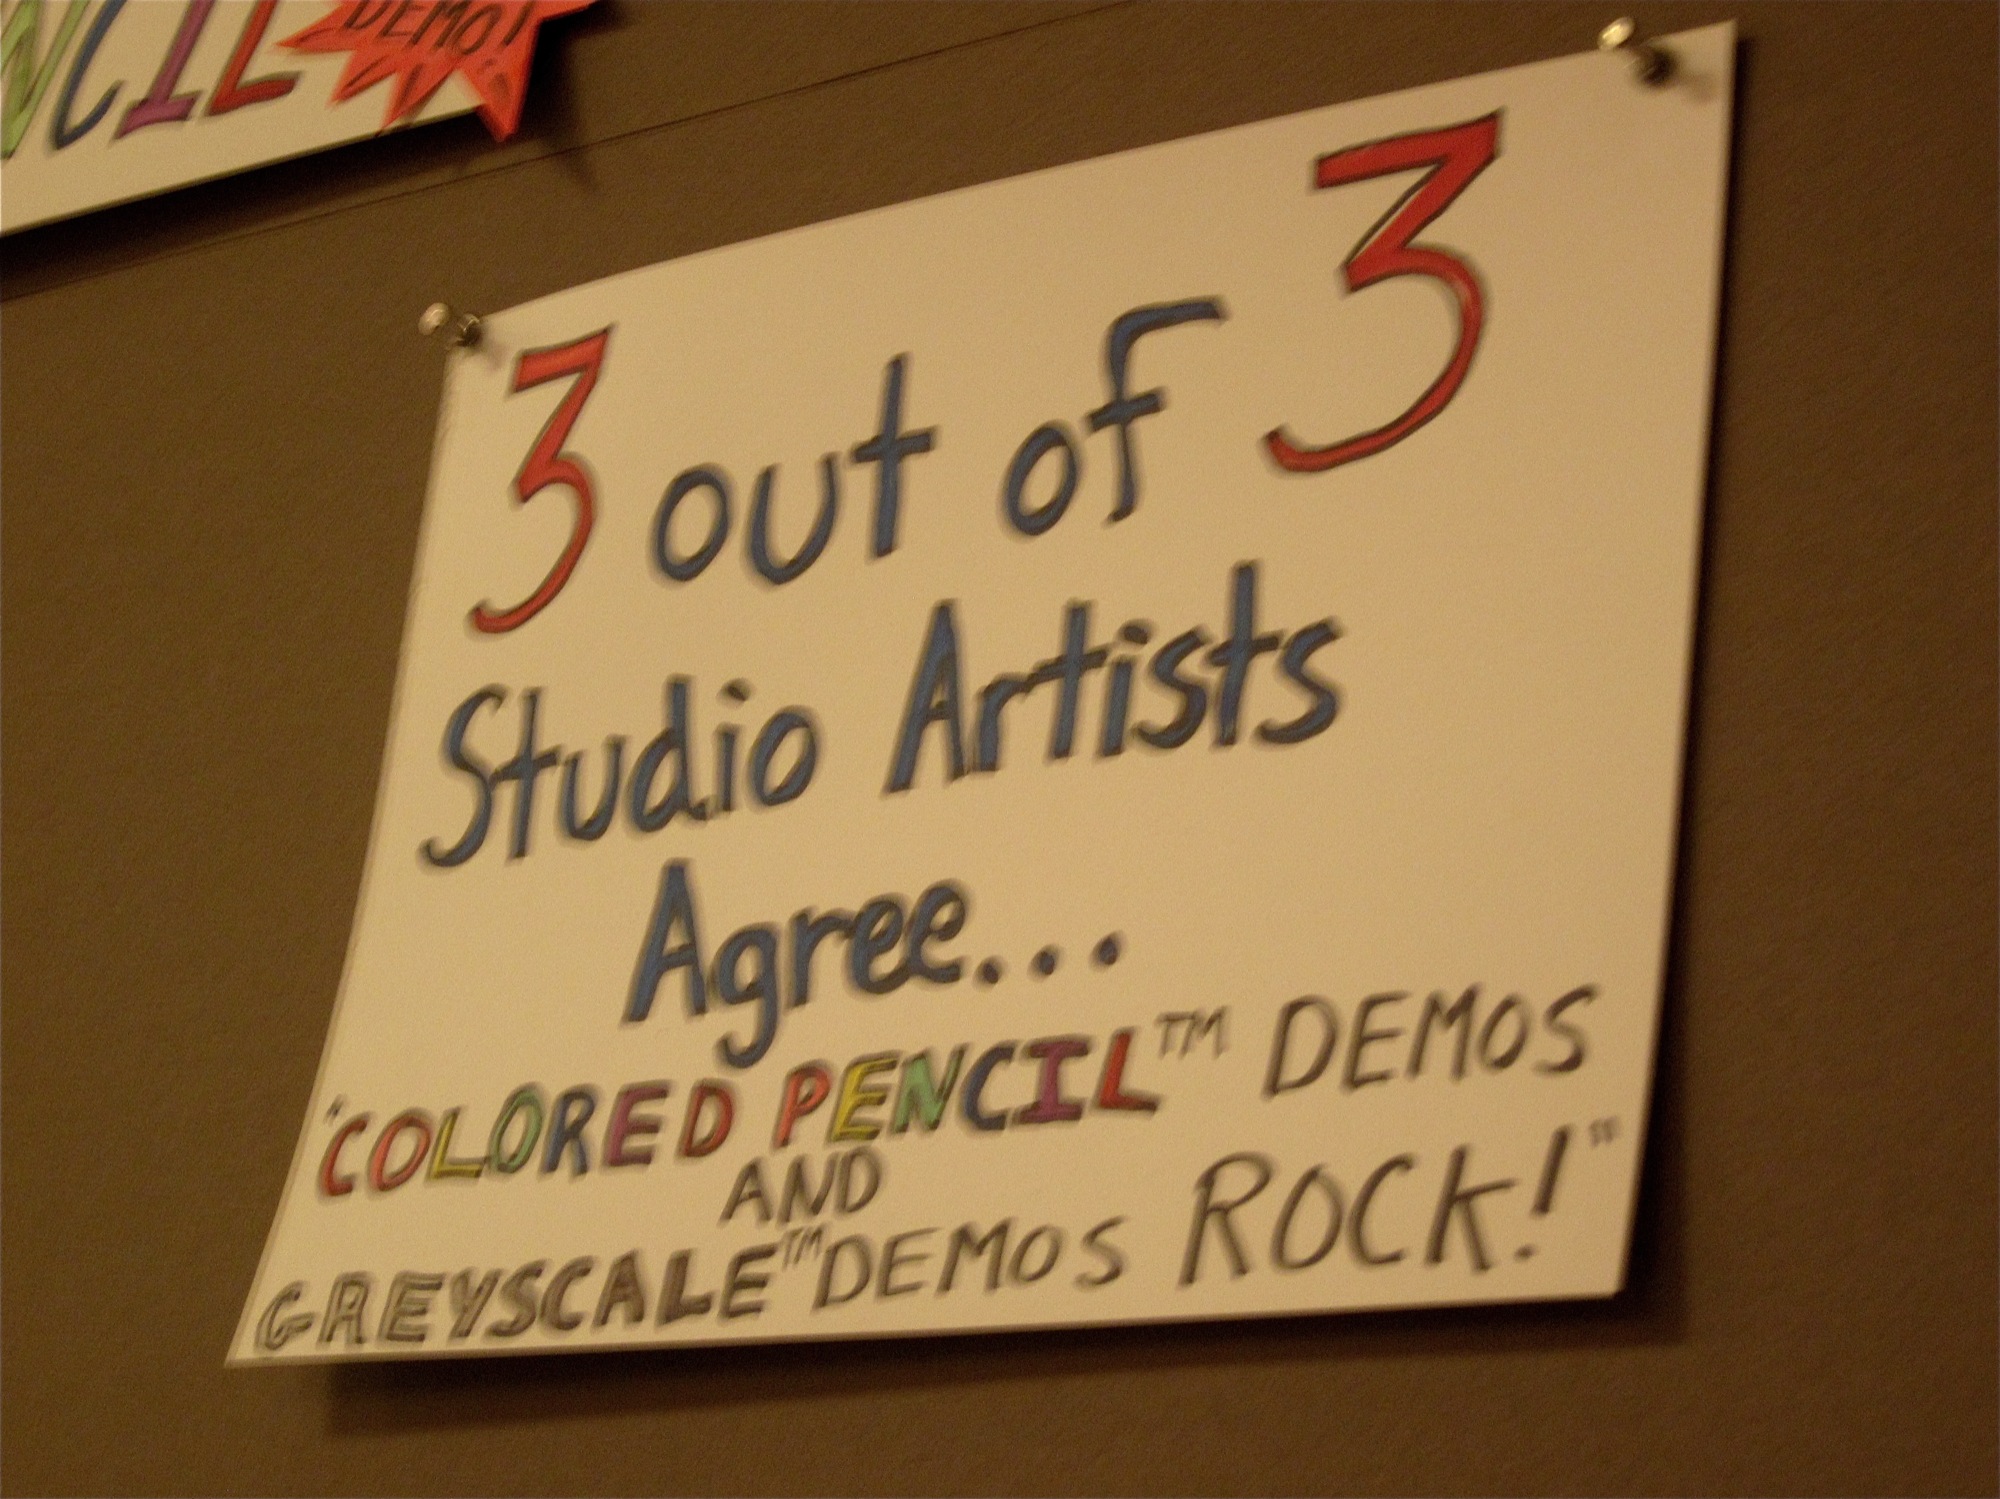
number, advertising, sign, banner, street sign, signage, shape, nmc, florida, orlando, nmcfullsail